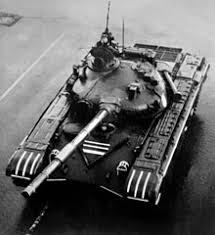
Label: Tank